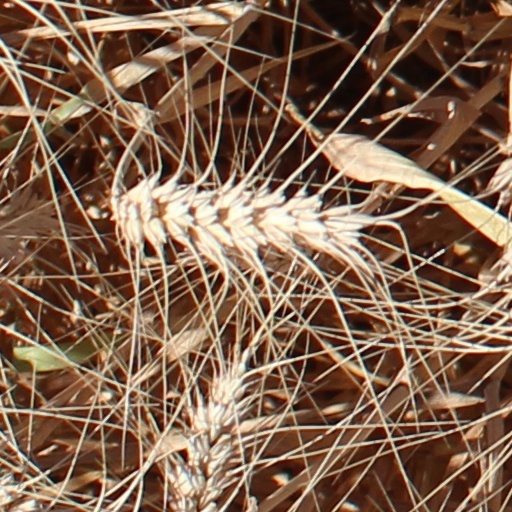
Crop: wheat